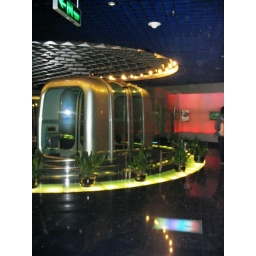
Glass cars that take you on the trippy tunnel under the river to Pudong